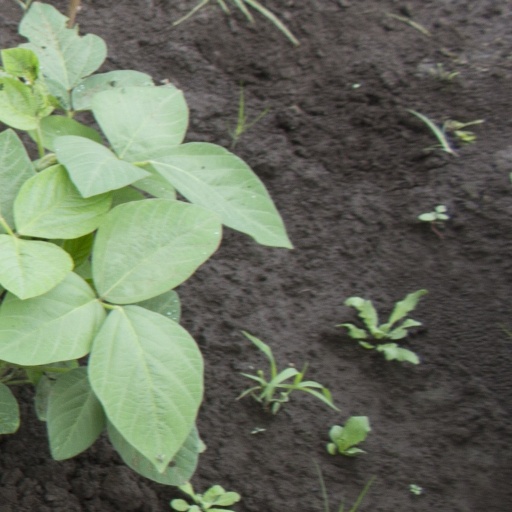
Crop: soybean